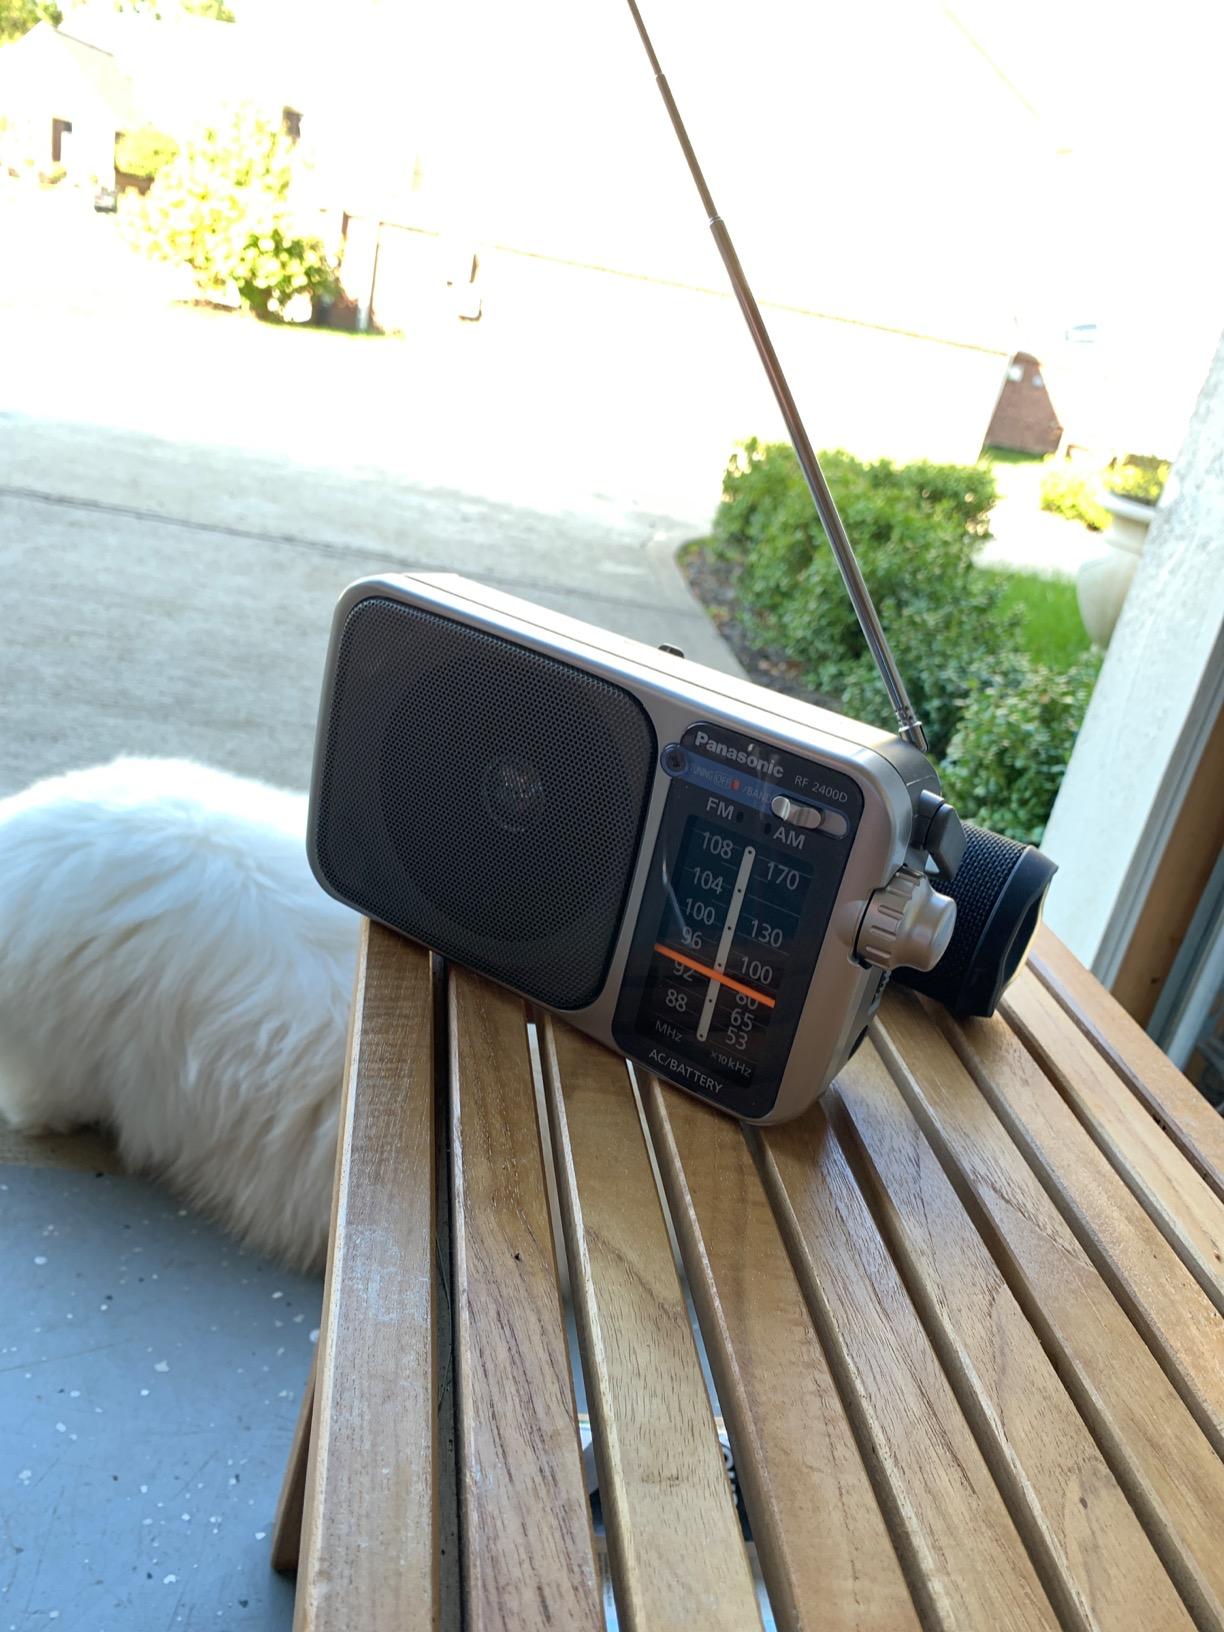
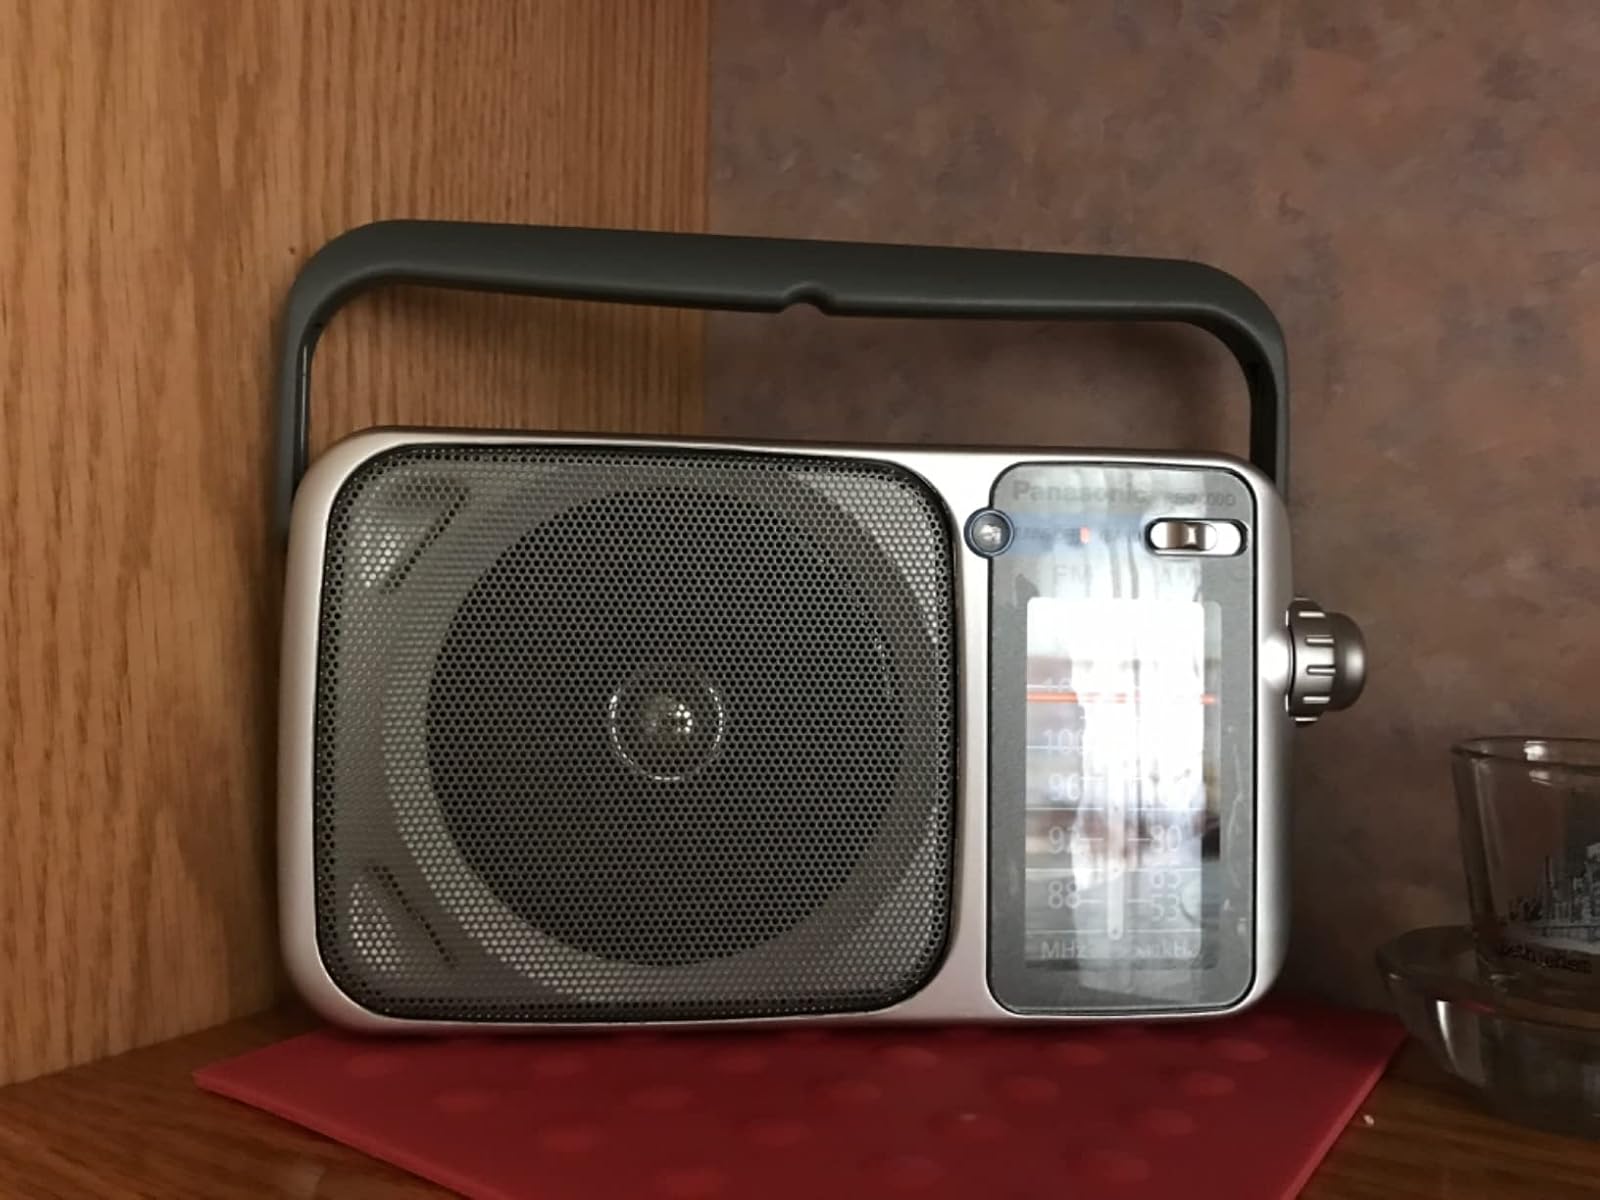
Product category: radio
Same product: yes